Enghave Brygge

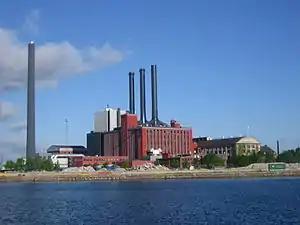
Enghave Brygge with H. C. Ørsted Power Station.

Enghave Brygge (English: Enghave Quay) is a waterfront area in the Southern Docklands of Copenhagen, Denmark. It is located between Vesterbro to the north and Frederiks Brygge to the south, and opposite Islands Brygge across the water. The area is undergoing significant development, with the northern half now housing around 2.000 inhabitants, and construction of apartment blocks in the southern half is underway. Enghave Brygge is characterized by canals, giving the area the impression of a maritime city like Venice or Amsterdam, as well as the nearby Christianshavn neighbourhood. The Enghave Canal which runs from north to south across Enghave Brygge is a major defining landmark. The 11 artificial isles are collectively also referred to as Engholmene.